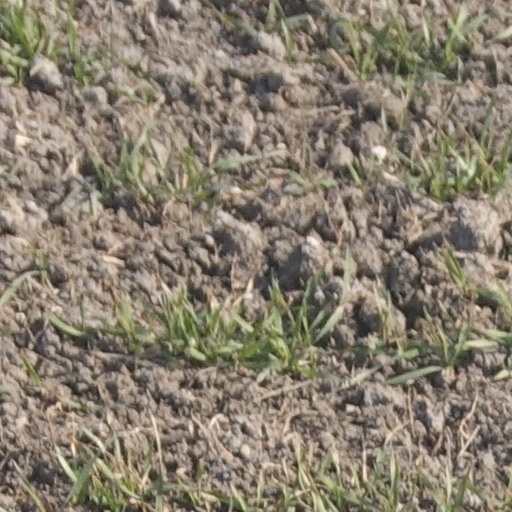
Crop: wheat